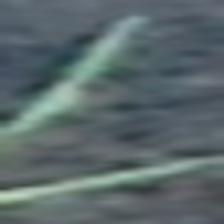
Label: single